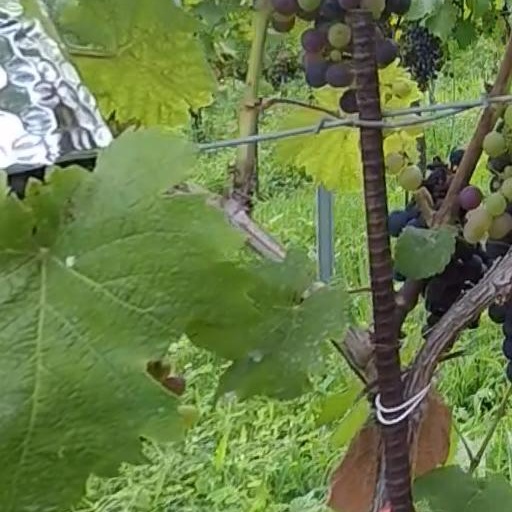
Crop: grape